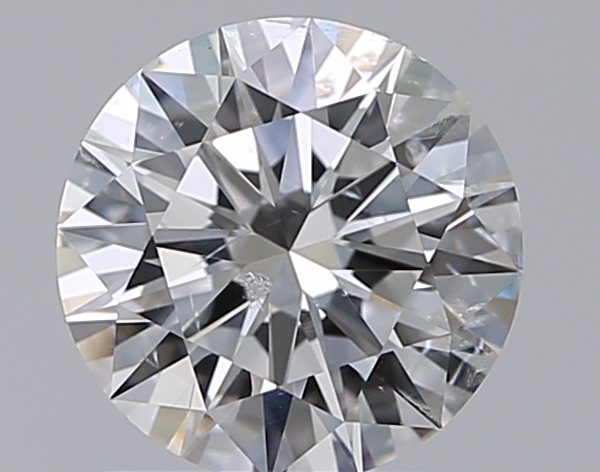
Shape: round
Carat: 1.01
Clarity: SI2
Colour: F
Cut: EX
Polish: EX
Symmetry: EX
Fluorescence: N
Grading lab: GIA
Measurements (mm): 6.52 x 6.55 x 3.92